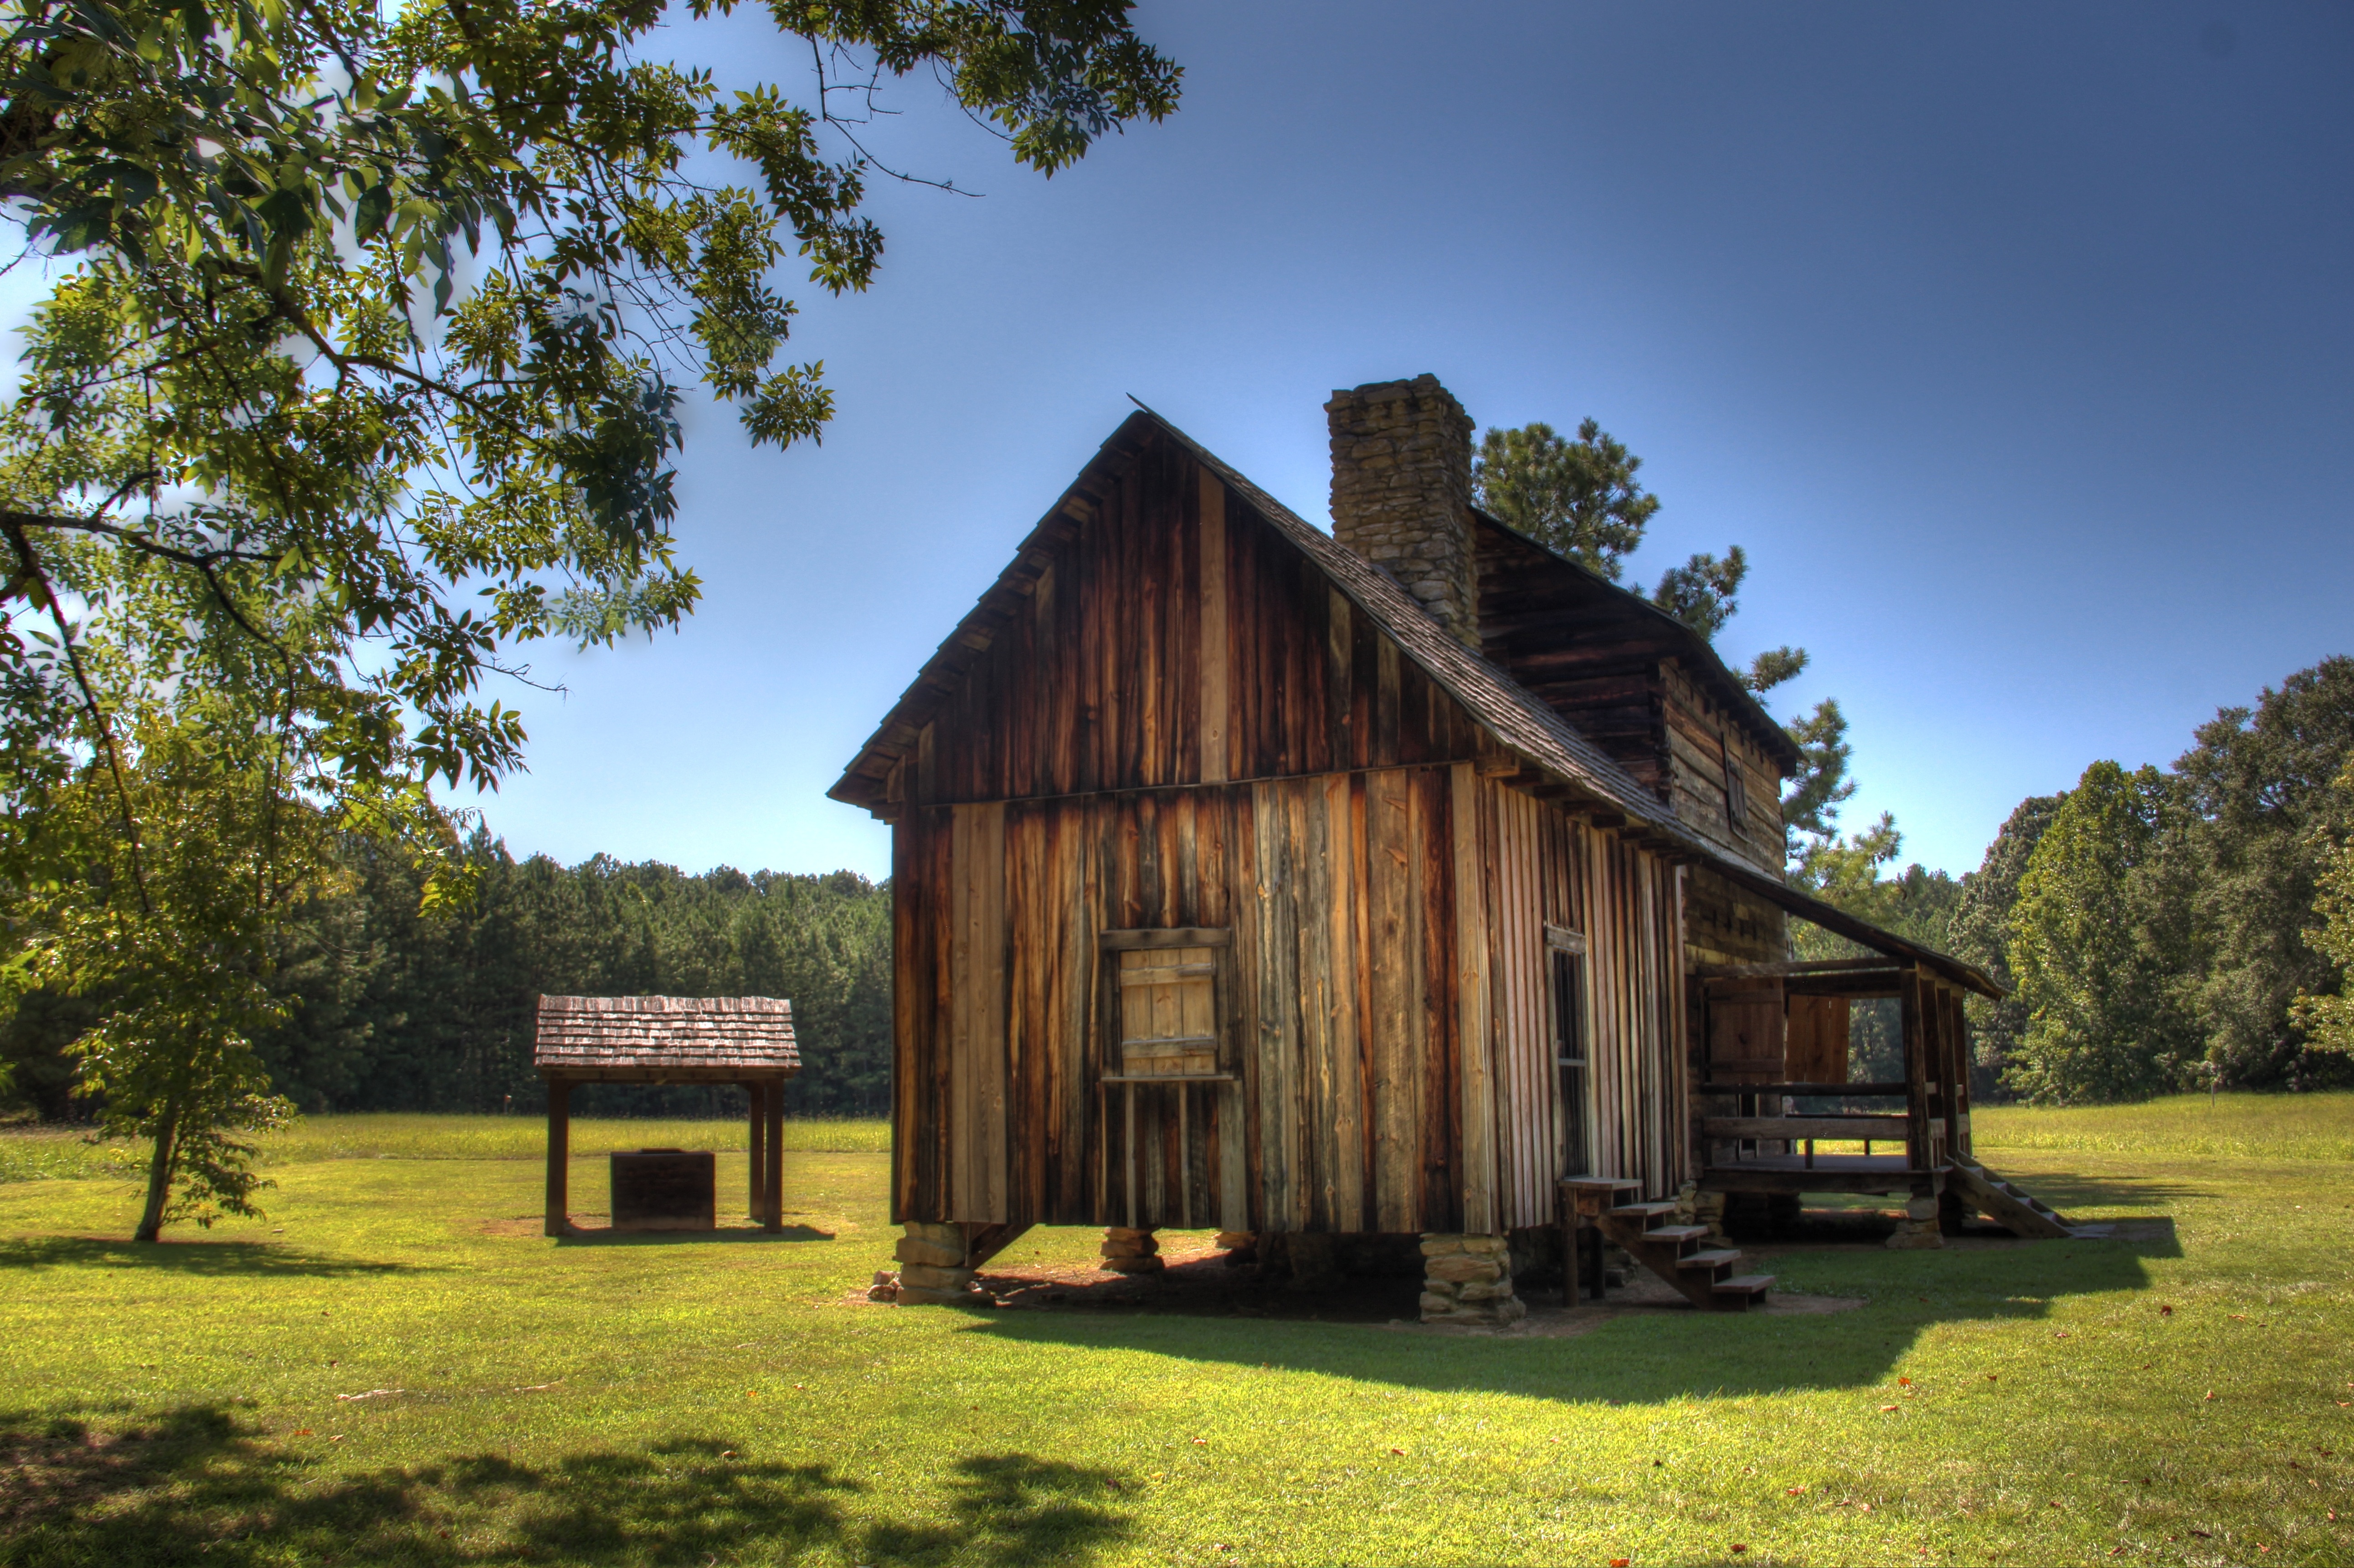
landscape, house, building, home, monument, hut, village, shack, cottage, usa, property, chapel, places of interest, united states, farmhouse, pavilion, georgia, estate, log cabin, refugees, real estate, indians, cherokee, historic site, new echota, cherokee nation, trail of tears